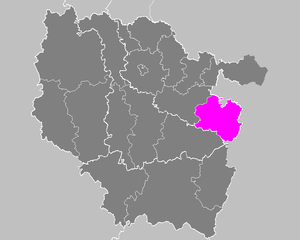
L'arrondissement de Sarrebourg est une ancienne division administrative française du département de la Moselle.